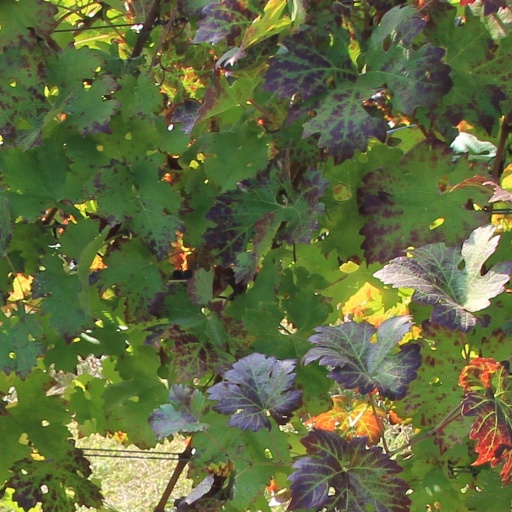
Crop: grape